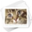
Label: cat